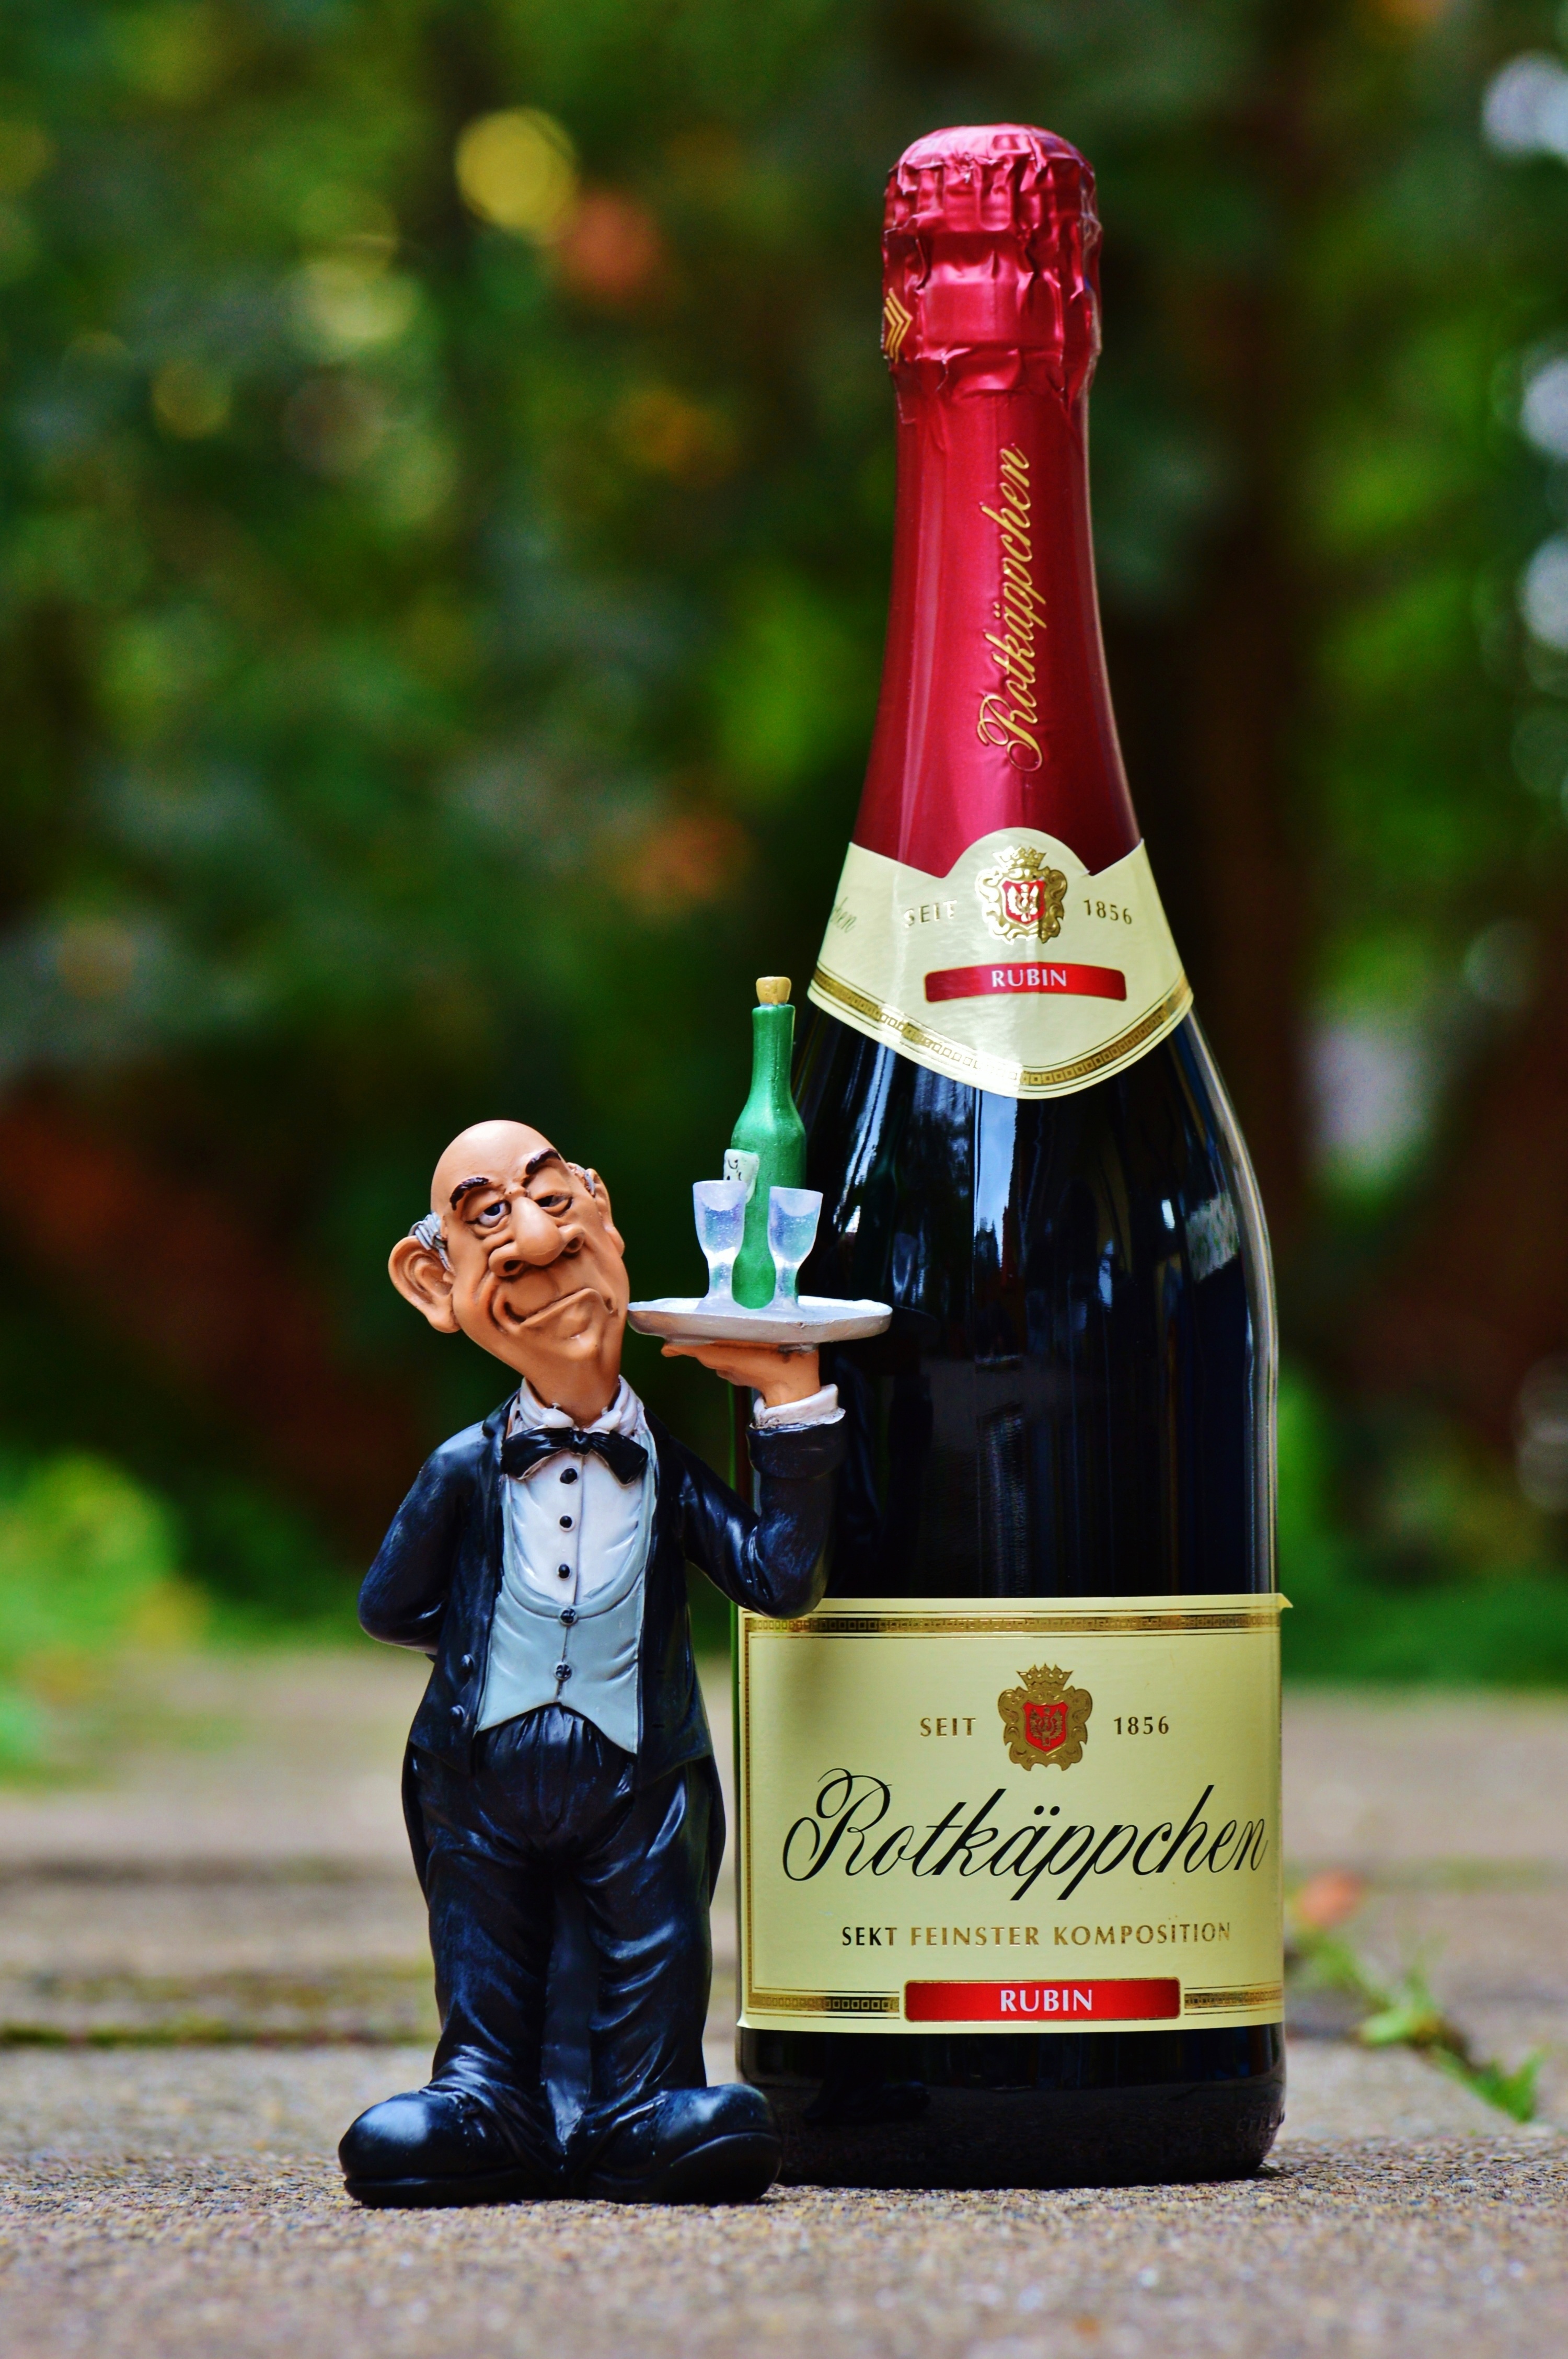
man, wine, restaurant, bar, cozy, drink, bottle, tray, beer, waiter, funny, control, champagne, upper, liqueur, gastronomy, pub, beverages, operation, alcoholic beverage, weinstube, butler